Glidden Mercantile

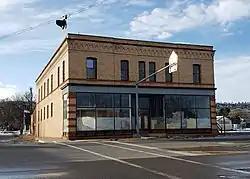

Glidden Mercantile, at 102 N. Main in Bridger, Montana, was built in 1905. It was listed on the National Register of Historic Places in 1987.